Boiler blowdown

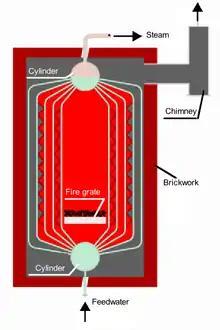
Surface blowdown is removed from the steam drum at the top of the boiler and bottom blowdown is removed from the mud drum at the bottom of the boiler.

A steam boiler evaporates liquid water to form steam, or gaseous water, and requires frequent replenishment of boiler feedwater for the continuous production of steam required by most boiler applications. Water is a capable solvent, and will dissolve small amounts of solids from piping and containers including the boiler. Continuing evaporation of steam concentrates dissolved impurities until they reach levels potentially damaging to steam production within the boiler. Without blowdown, impurities would reach saturation levels and begin to precipitate within the boiler. Impurity concentrations are highest where steam is being produced near heat exchange surfaces. Precipitation would be expected to occur in the form of scale deposits on those heat exchange surfaces. Scale deposits thermally insulate heat exchange surfaces initially decreasing the rate of steam generation, and potentially causing boiler metals to reach failure temperatures.